Answer in natural language. Considering the relative positions, is black colour chair to the left or right of white color dining table? Choose between the following options: left or right
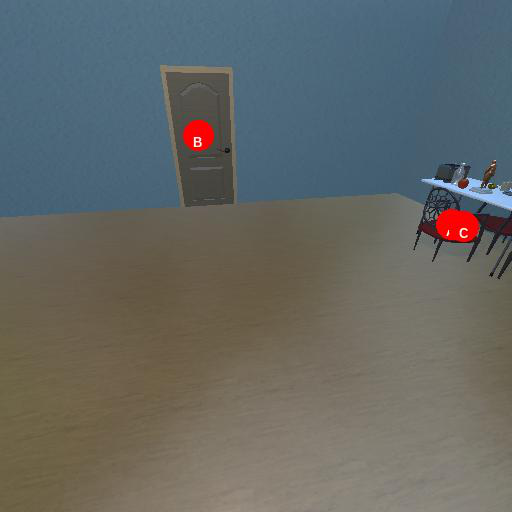
<answer>left</answer>